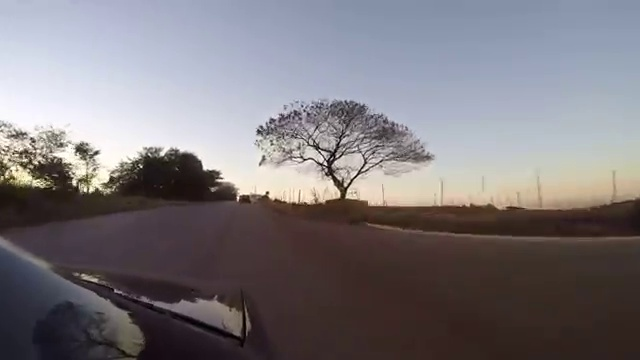
Fire: no
Smoke: no